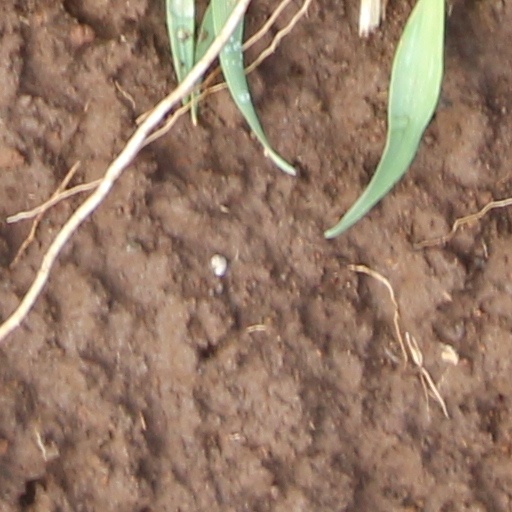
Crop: wheat